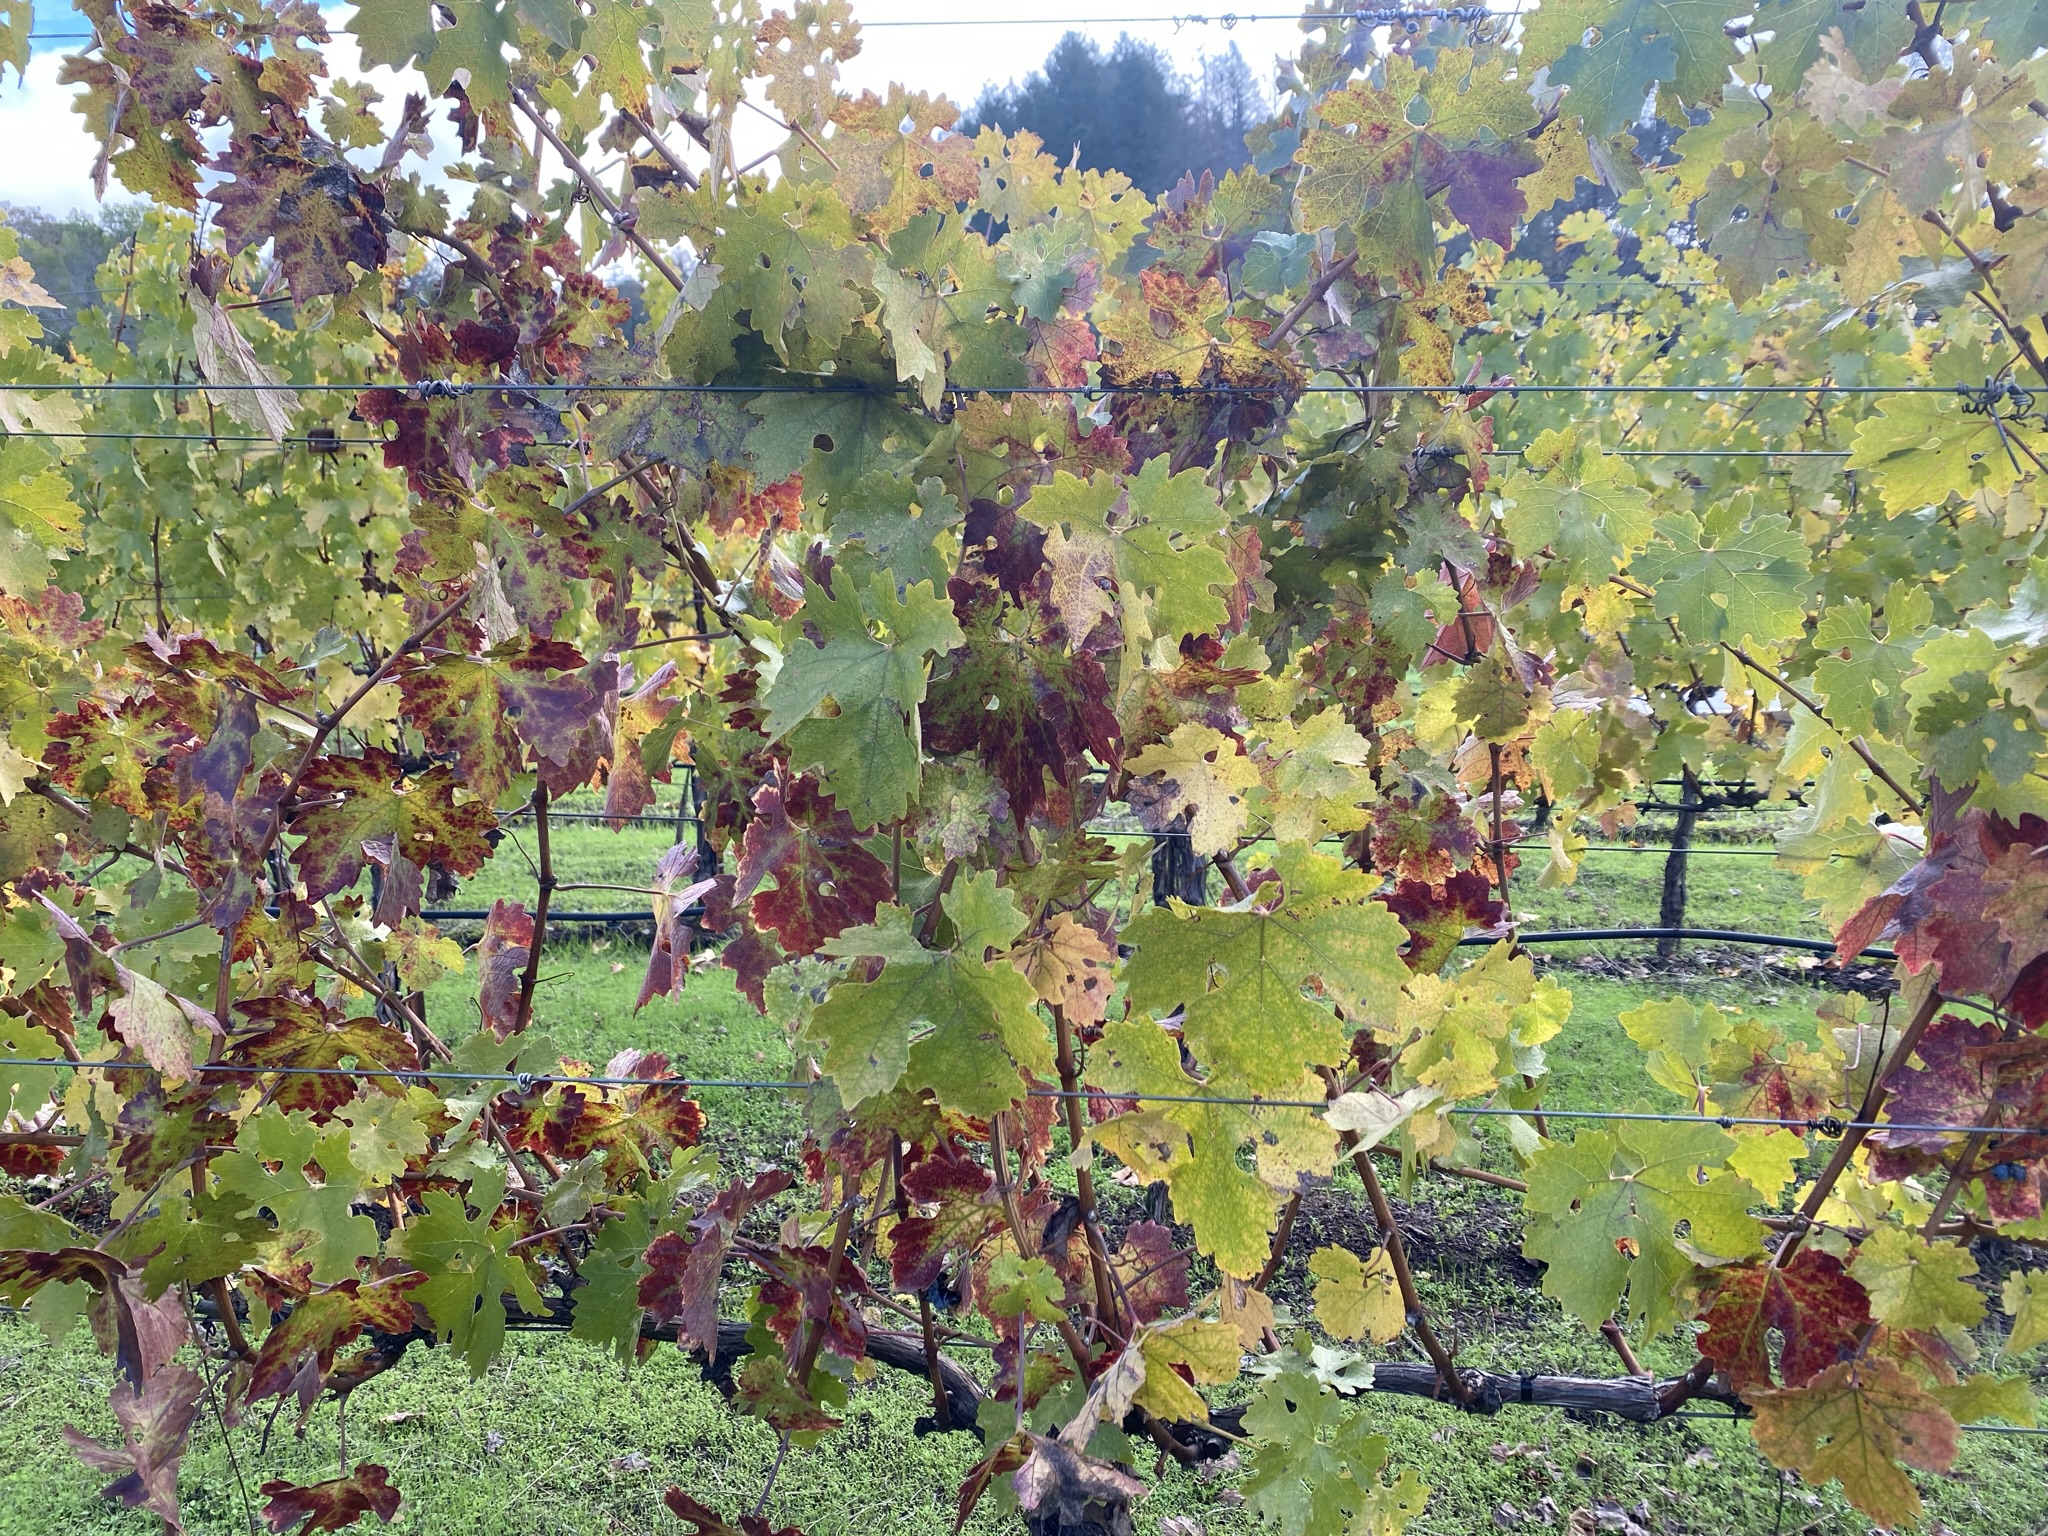
Label: Red Blotch